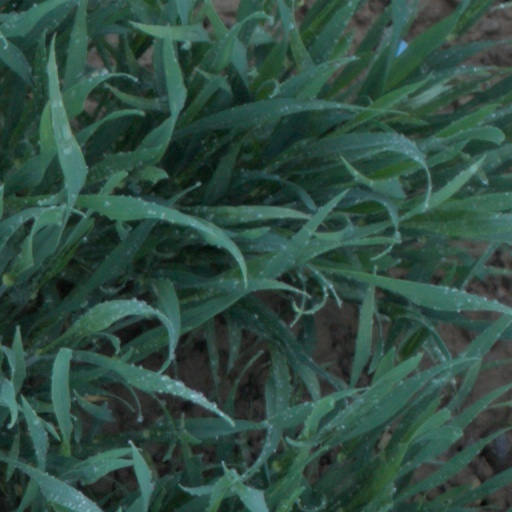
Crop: wheat